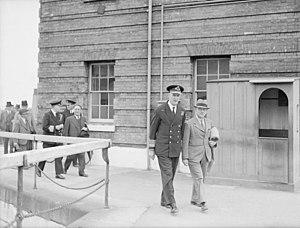
George Alfred Isaacs JP DL, né le 28 mai 1883 à Finsbury et mort le 26 avril 1979, est un homme politique britannique et syndicaliste qui sert dans le gouvernement de Clement Attlee.